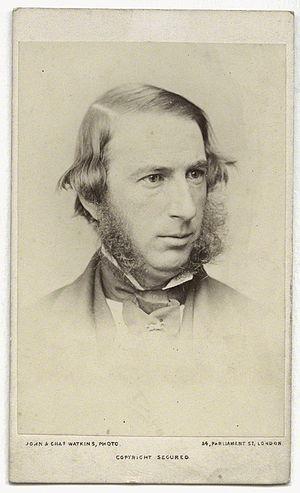
Le Secrétaire financier du Trésor est un poste ministériel subalterne au Trésor britannique. Il s'agit du cinquième rôle ministériel le plus important au sein du Trésor après le premier lord du Trésor, le chancelier de l'Échiquier, le secrétaire en chef du Trésor et le Paymaster General.
John George Dodson, 1ᵉʳ baron Monk Bretton, CP, connu avant 1884 sous le nom de John George Dodson, est un politicien libéral britannique. Il est président de Ways and Means entre 1865 et 1872 et exerce ensuite ses fonctions sous la direction de William Ewart Gladstone en tant que secrétaire financier du Trésor, président du Local Government Board et Chancelier du duché de Lancastre. En 1884, il est élevé à la pairie en tant que baron Monk Bretton.